HMS Trident (1768)

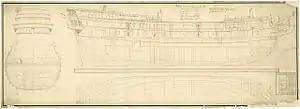
Drawing of the Trident.

HMS "Trident" was a 64-gun third rate ship of the line of the Royal Navy, launched on 20 April 1768 at Portsmouth.